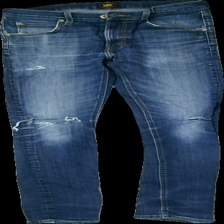
View: front
Type: Jeans
Category: Ladies
Brand: Lee
Colors: Blue
Material: 100% Cotton
Cut: Tight
Season: All
Trend: Denim
Price range: 100-150
Recommended usage: Reuse